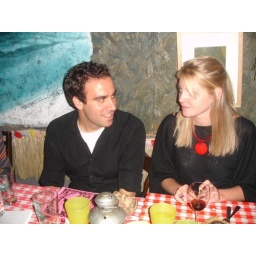
peter and jene. at a bar in williamsburg. the floor is covered in beach sand